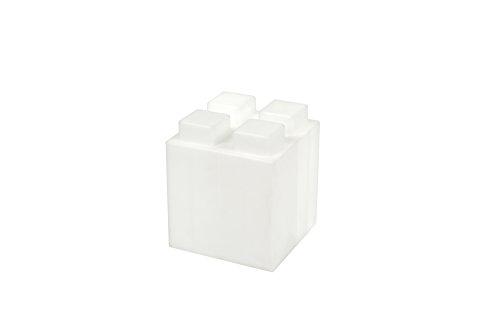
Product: EverBlock Modular Building Blocks Combo Pack, Translucent, 26 Block
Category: Toys & Games | Building Toys
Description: Combo pack contains: 16 Full blocks, 4 half blocks, 6 finishing caps, add blocks as needed.
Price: $131.62
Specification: ProductDimensions:24x20x18inches|ItemWeight:42pounds|ShippingWeight:42pounds(Viewshippingratesandpolicies)|ASIN:B01K15I5KA|Itemmodelnumber:EBSK-Translucent|Manufacturerrecommendedage:0monthsandup